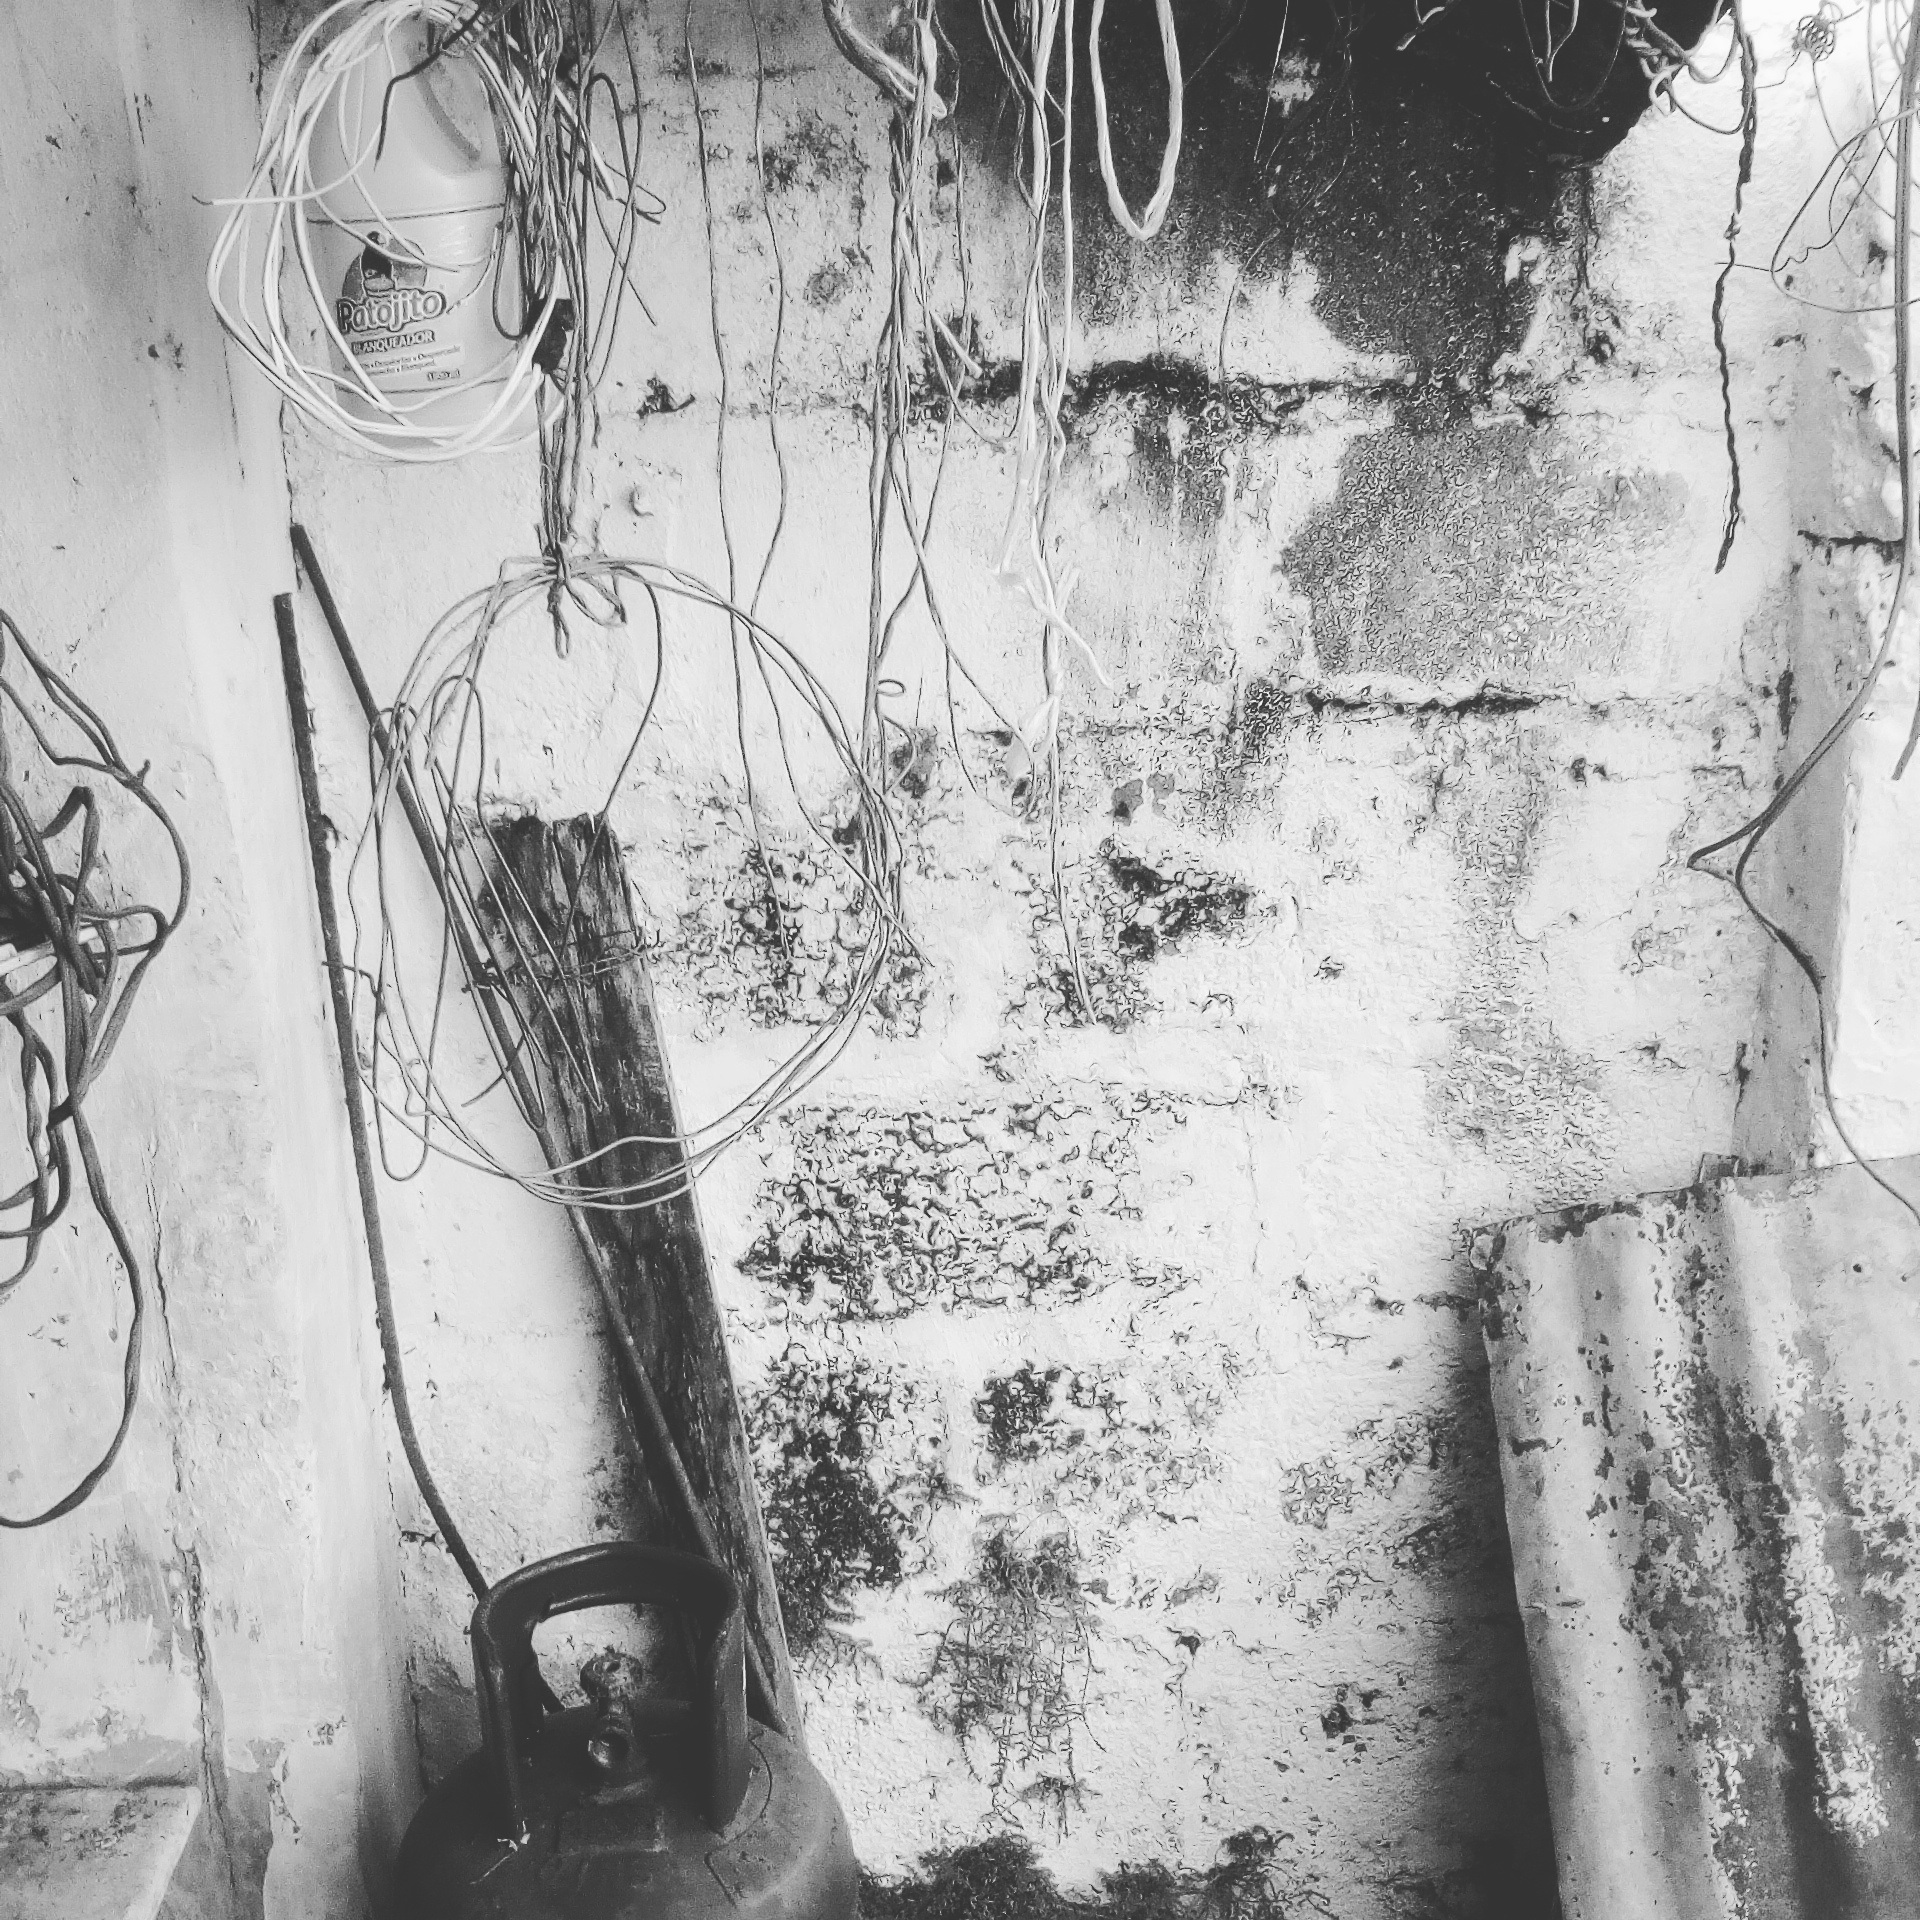
black and white, monochrome, sketch, drawing, illustration, monochrome photography, figure drawing